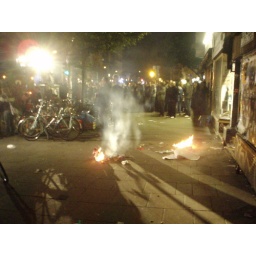
St. Pauli riots in Hamburg, Germany: Fire started a few doors from our bar